Chung Jin-suk (politician)

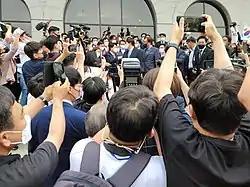
Chung Jin-suk is standing close to Yoon Seok-youl shortly before holding a press conference to run for president on 29 June 2021.

On 10 March 2017, the Constitutional Court upheld the impeachment of Park Geun-hye in a unanimous 8–0 decision, which provoked the snap presidential election on 9 May. The result was the outright victory of Moon Jae-in, who ran against Park Geun-hye 5 years ago.